Bleuchâtel

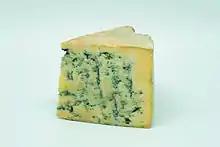
Bleuchâtel cheese

Bleuchâtel is a Swiss blue cheese produced from pasteurized cow's milk in Les Ponts-de-Martel in Switzerland. Its name comes from bleu (blue in French) and Neuchâtel.